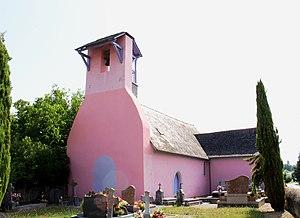
Église Sainte-Eulalie de Talazac (Hautes-Pyrénées)
La liste des églises des Hautes-Pyrénées recense de manière exhaustive les églises situées dans le département français des Hautes-Pyrénées.
Talazac est une commune française située dans le département des Hautes-Pyrénées, en région Occitanie.